Michael Franz

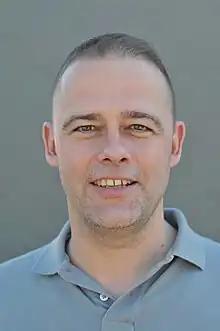

Michael Franz is an American computer scientist best known for his pioneering work on just-in-time compilation and optimisation and on artificial software diversity. He is a Distinguished Professor of Computer Science in the Donald Bren School of Information and Computer Sciences at the University of California, Irvine (UCI), a Professor of Electrical Engineering and Computer Science (by courtesy) in the Henry Samueli School of Engineering at UCI, and Director of UCI's Secure Systems and Software Laboratory.